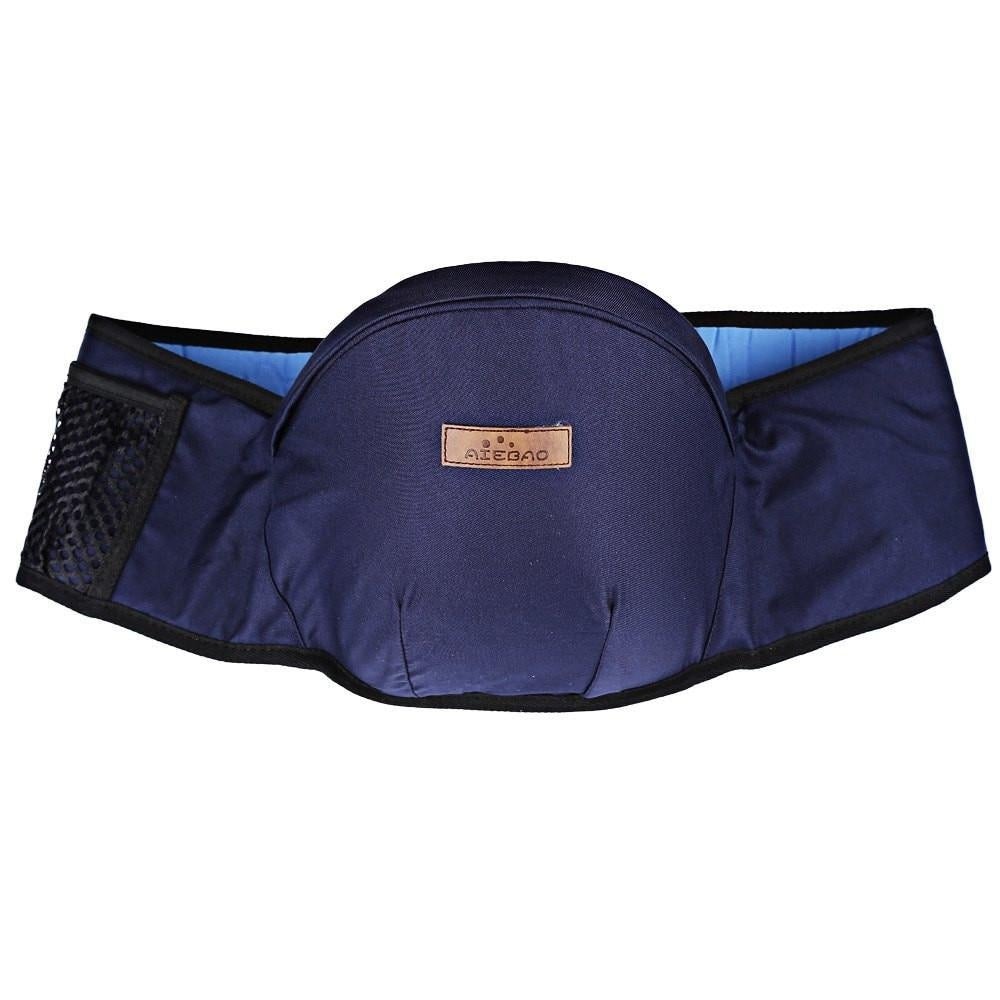
Baby Hip-Waist Carrier Belt
COMFORT FOR BABY AND YOU Toddler without strain or discomfort and meet the all-important need of your child to be carried close to you. There is no need to figure out how to get baby and you comfortable or where all the straps go. The wide waistband provides comfort and firm support with no-fuss simplicity. FEATURES: ERGONOMIC DESIGN: Ergonomic hip seat provides more space between baby and parent to be more accessible and comfortable. Ergonomic design allows the baby to be in a natural position to prevent O-legs and poor blood circulation. REDUCE ABDOMINAL PRESSURE: The baby's hip sling is designed with abdominal pressure relief pads and a wide waist belt. As a new mother, you usually feel back pain, but when using this baby carrier suitable for postpartum mothers, it can reduce the pressure on the abdomen and waist. EASY TO USE - The elevated carrying position makes it invaluable on sightseeing trips, holidays, long walks, crowded cities, festivals, and anywhere buggies don’t fit. Its back supporting design is perfect for carrying children between 3 months and 3 years. LIGHTWEIGHT - Made of a soft, breathable, machine-washable baby carrier, you only need to carry the baby for outdoor travel, shopping, etc. Adjustable shoulder straps can easily adjust the position of a baby or newborn. SPECIFICATIONS: Materials: Polyester Shape / pattern: Solid Package weight: 0.271 kg Package Content: 1 x Baby Belt
Brand: Baby Essentials-4
Category: Baby & Toddler > Baby Transport > Baby Carriers